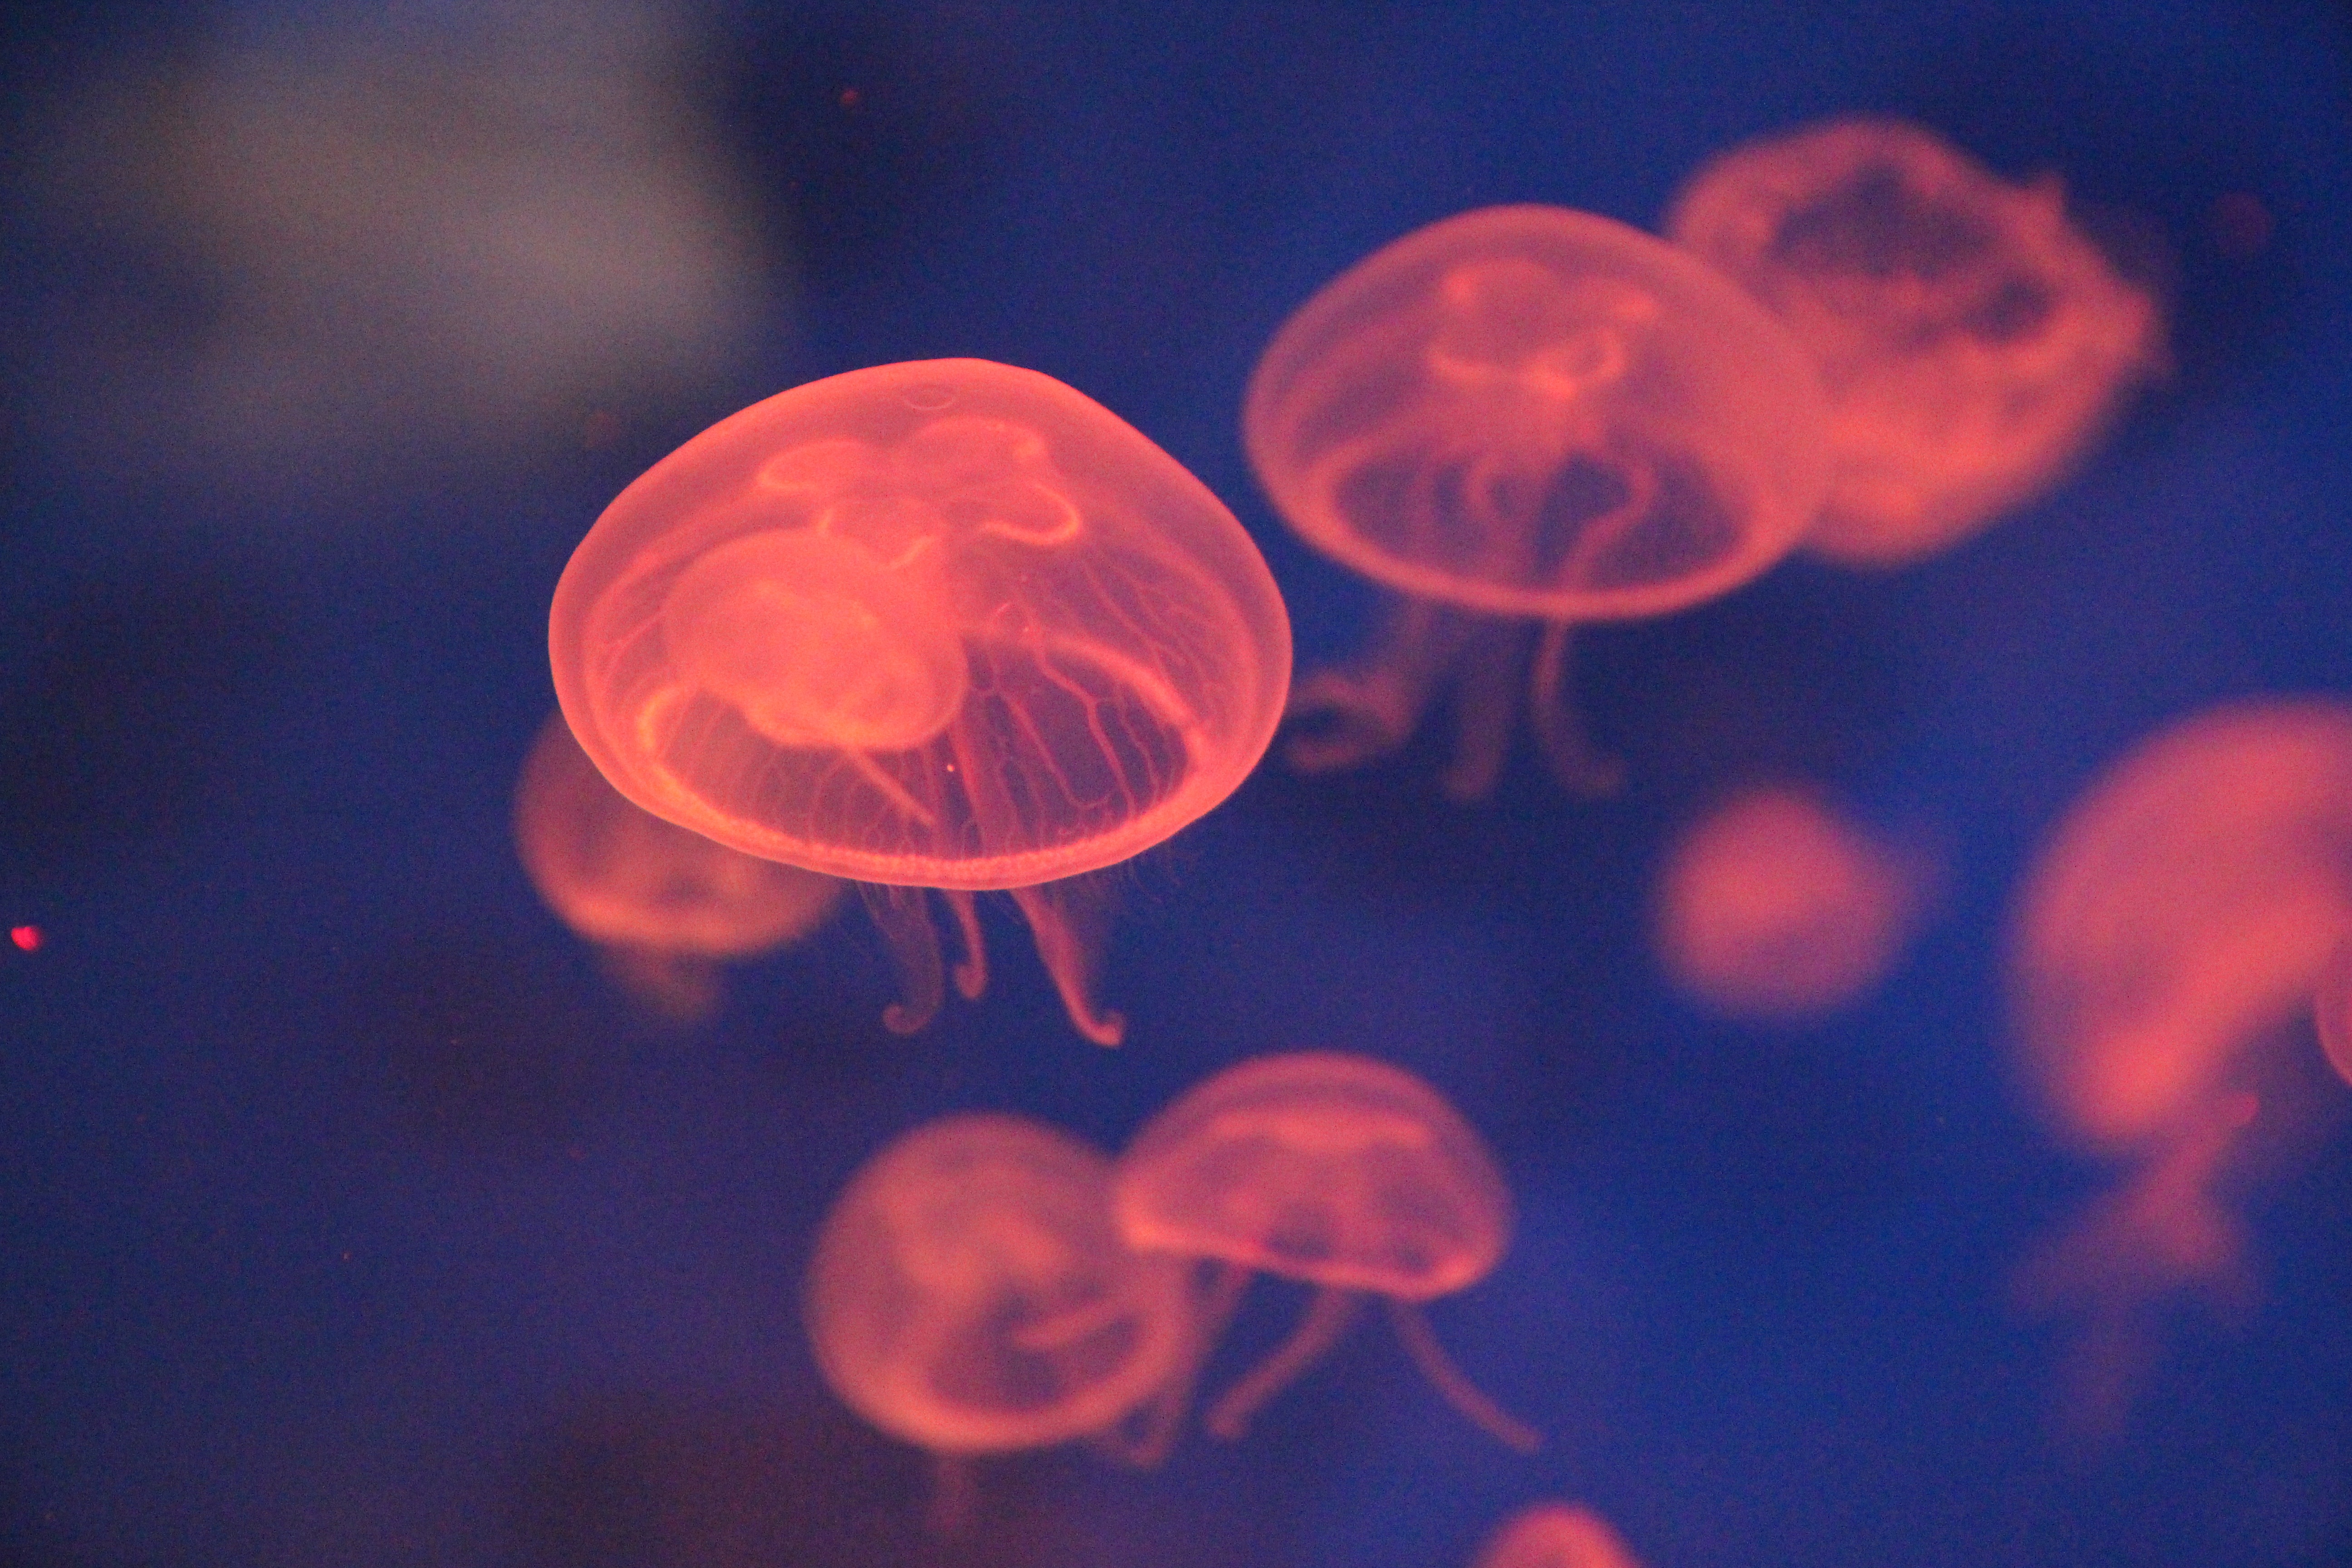
sea, biology, jellyfish, invertebrate, fluorescent, cnidaria, organism, sea creatures, marine biology, marine invertebrates